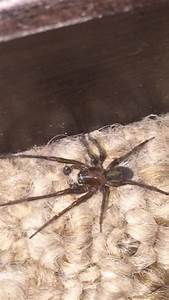
Label: ragno